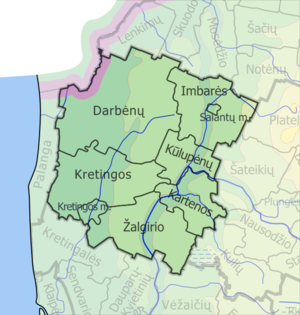
La municipalité du district de Kretinga est l'une des 60 municipalités de Lituanie. Son chef-lieu est Kretinga.